Frederick County Poor Farm

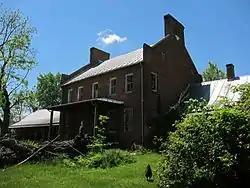
Frederick County Poor Farm in 2016

Frederick County Poor Farm, also known as the Frederick County Poorhouse, is a historic poor farm complex located at Round Hill, Frederick County, Virginia. The main building, erected in 1820, is a Federal-style building that consists of a two-story brick main block and original lateral one-story brick wings with gable roofs. A nearly identical building is at the Shenandoah County Farm. Also on the property are a contributing brick spring house, secondary dwelling, blacksmith shop, storage building, poultry house, and board-and-batten outbuilding. The Frederick County Poor Farm remained open until 1947.